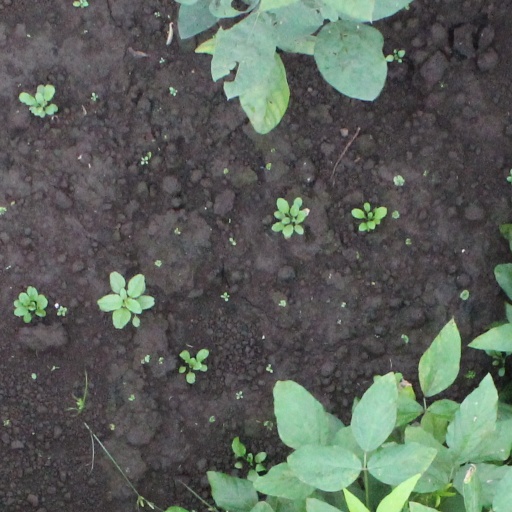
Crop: soybean